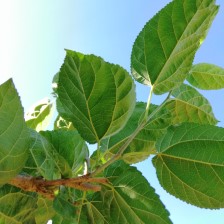
Variety: BlackAustralia